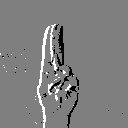
ASL letter: u